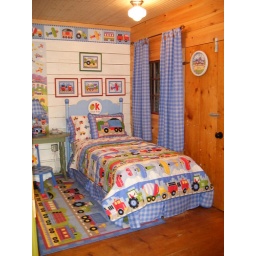
yeah we've got a bed in my office